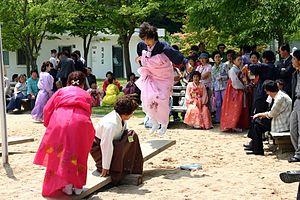
Dano-je, généralement abrégé en Dano également appelé Surit-nal, est une fête, en Corée, équivalent de la fête agricole du 5ᵉ jour du 5ᵉ mois en Chine, où elle est appelée Duānwǔ jié et traduit, par erreur, en français en Fête des bateaux-dragons ou fête du double cinq.